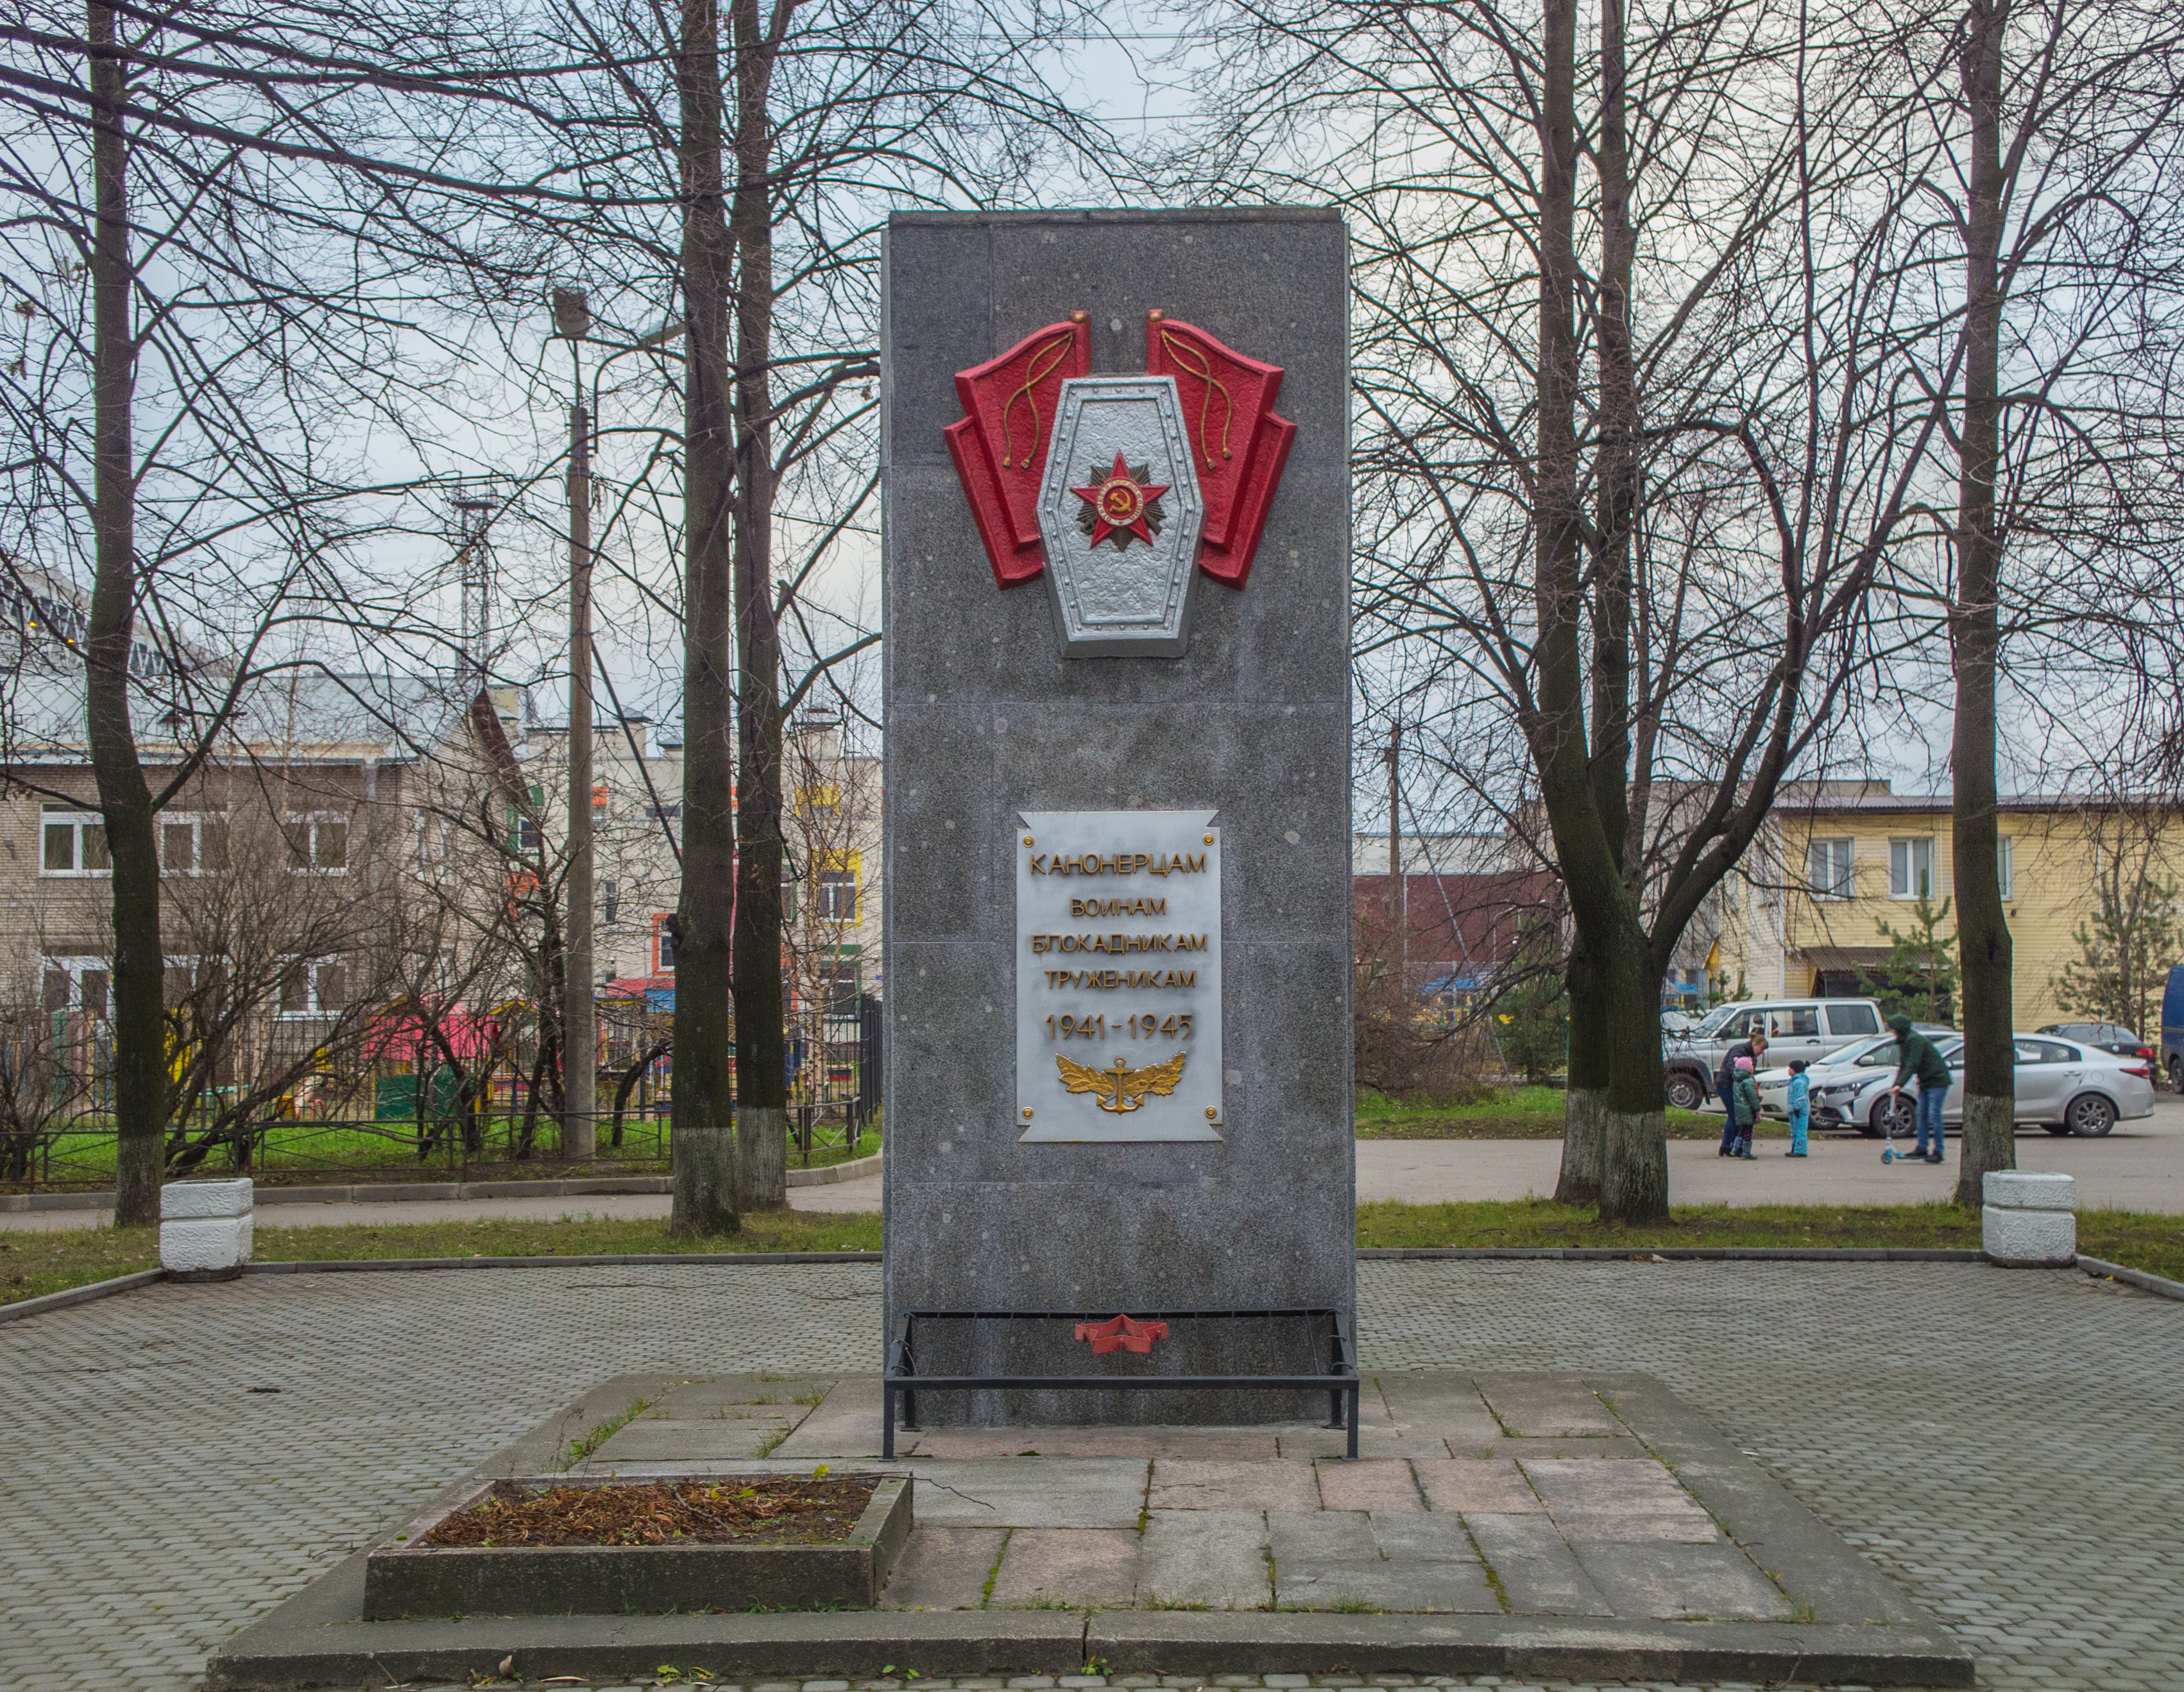
image, leaf, landmark, memorial, sidewalk, commemorative plaque, monument, artifact, stele, cobblestone, suburb